MV Agusta

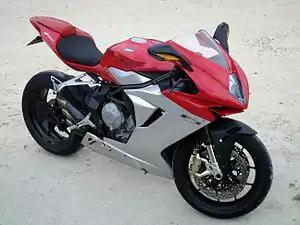
2013 MV Agusta F3 675

However, due to its own problems Harley-Davidson decided to sell MV Agusta in October 2009. On August 6, 2010, Castiglioni family repurchased the new MV Agusta company, financially healthy and seriously refreshed, for just 1 euro. At EICMA 2010, MV Agusta unveiled the next generation of the extreme F4 sports bike with the new Corsa Corta engine with a capacity of 998 cc and 201 hp. It was the first new four-cylinder engine MV Agusta since 2005. At the same time, the Brutale naked line was updated, getting new model names 990 R (998 cc, 139 hp) and 1090 R (1078 cc, 142 hp). As a result, sales were increased for 50% in Q1 2010 and by the end of the year they achieved 3650 units.